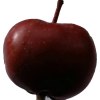
Label: Apple 18